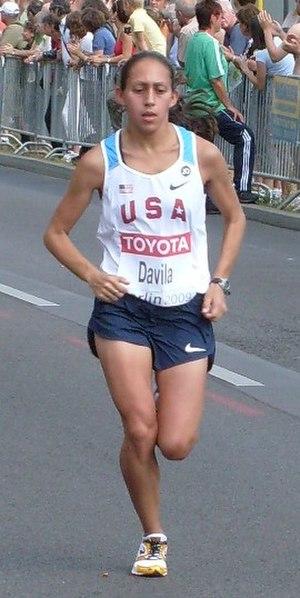
Desiree Linden, née le 26 juillet 1983 à San Diego, est une coureuse de fond et marathonienne américaine.